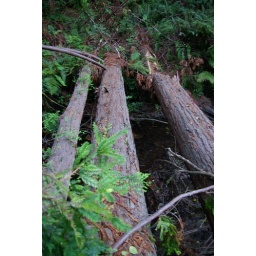
These three Redwoods fell right over the creek forming a natural bridge to cross over to the trestle.